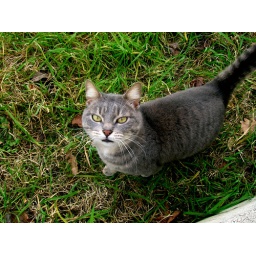
a cat roaming around the backyard of an house